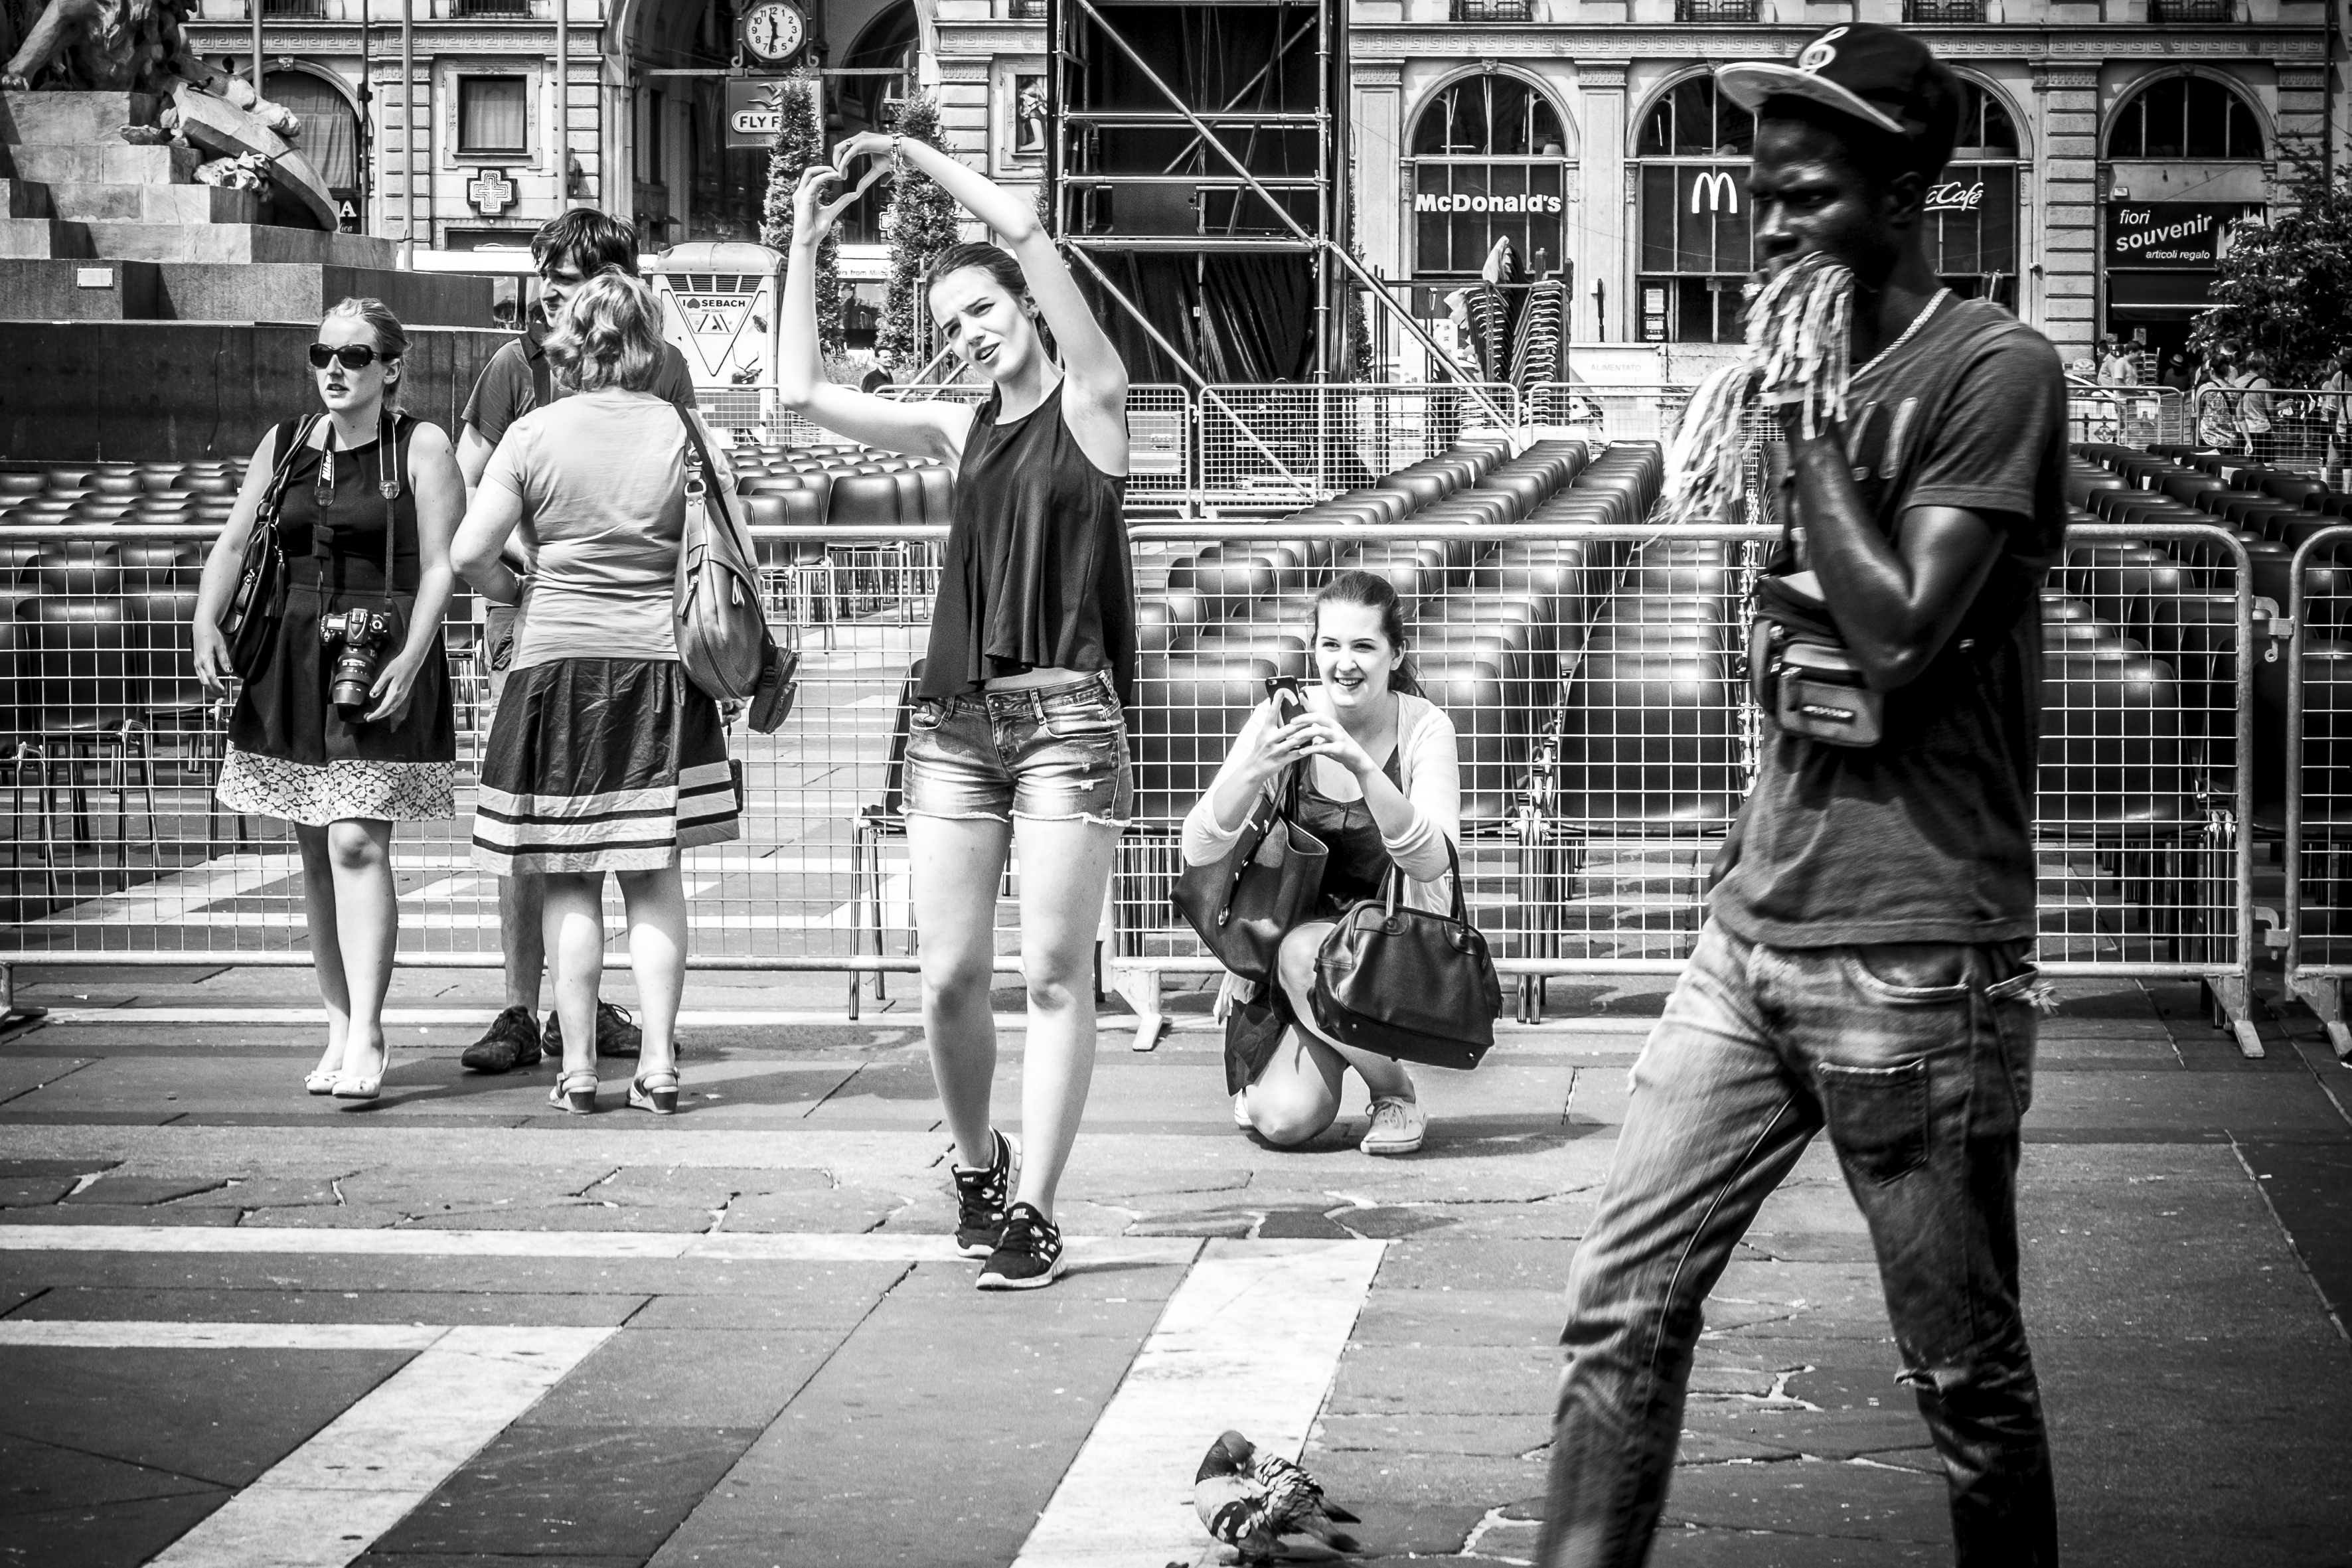
pedestrian, black and white, people, road, white, street, photography, urban, crowd, travel, fujifilm, italy, black, monochrome, bw, blackandwhite, blackwhite, infrastructure, ngc, photograph, snapshot, it, fuji, milan, fujixt1, fujix, noireblanc, milano, lombardia, italymilano, monochrome photography, film noir, nonbuilding structure